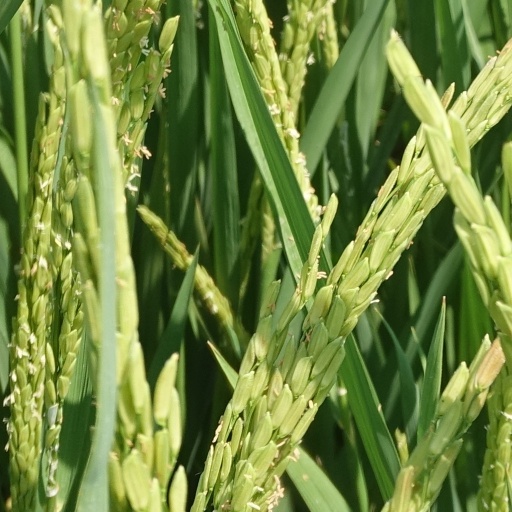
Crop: rice